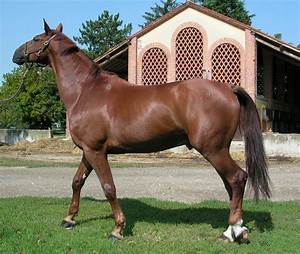
Label: cavallo